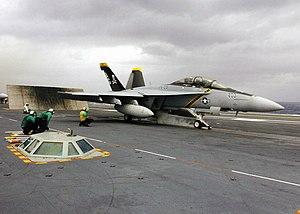
La classe Nimitz est une classe de porte-avions géants à propulsion nucléaire actuellement en service dans l'US Navy. Avec 88 000 tonnes de déplacement, les porte-avions de la classe Nimitz sont les plus imposants navires de guerre actuellement en service, détenant le record du monde des navires militaires pour le poids en déplacement. Cependant, s'ils sont les navires les plus lourds de la flotte américaine, ils ne sont pas les plus longs ; ce record est détenu par l'USS Enterprise.
L’USS Dwight D. Eisenhower (CVN-69), surnommé Ike, est un porte-avions américain à propulsion nucléaire de la classe Nimitz. Il est le deuxième porte-avions de la sous-classe Nimitz, et fait partie des 11 porte-avions géants de l'US Navy. Il fut commandé pour remplacer l'USS Franklin D. Roosevelt, un ancien porte-avions datant de la Seconde Guerre mondiale.